Jabhook

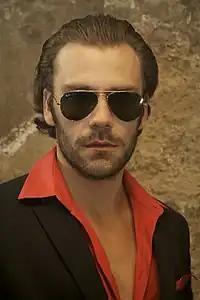
Daniel Wiemer as Highroller.

Jabhook is a German dramedy broadcast since 2010 as a web series. Alongside the series live events take place at which the story is told.